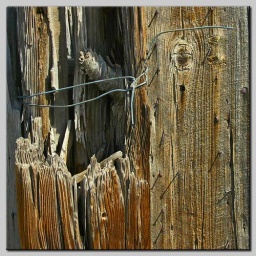
Old fence by deserted cow barn in Calhan, CO